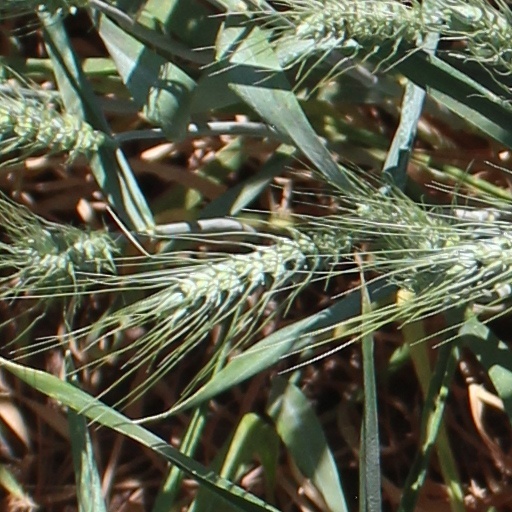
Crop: wheat